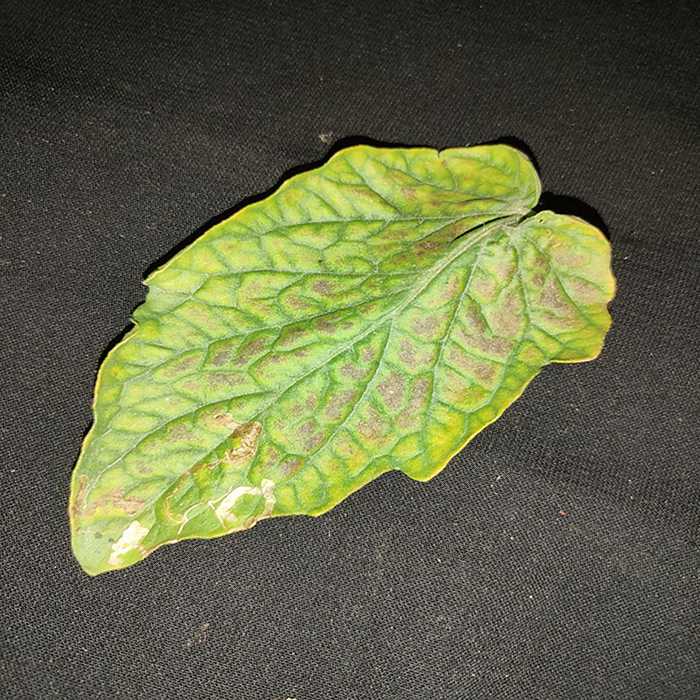
Plant: Tomato
Label: Tomato spotted wilt